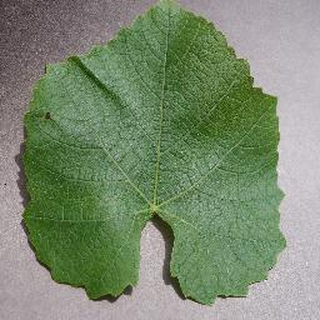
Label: healthy_grape